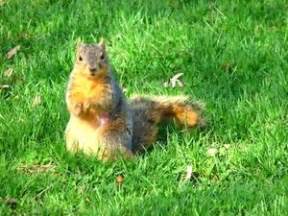
Label: scoiattolo